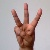
The image shows a hand gesture representing the letter 'W' in Indian Sign Language.